Pierre Aristouy

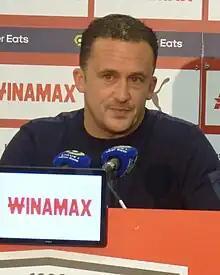
Aristouy in 2023

Pierre Aristouy (born 20 December 1979) is a French football manager and former player who played as a forward. He was most recently head coach of Ligue 1 club Nantes.